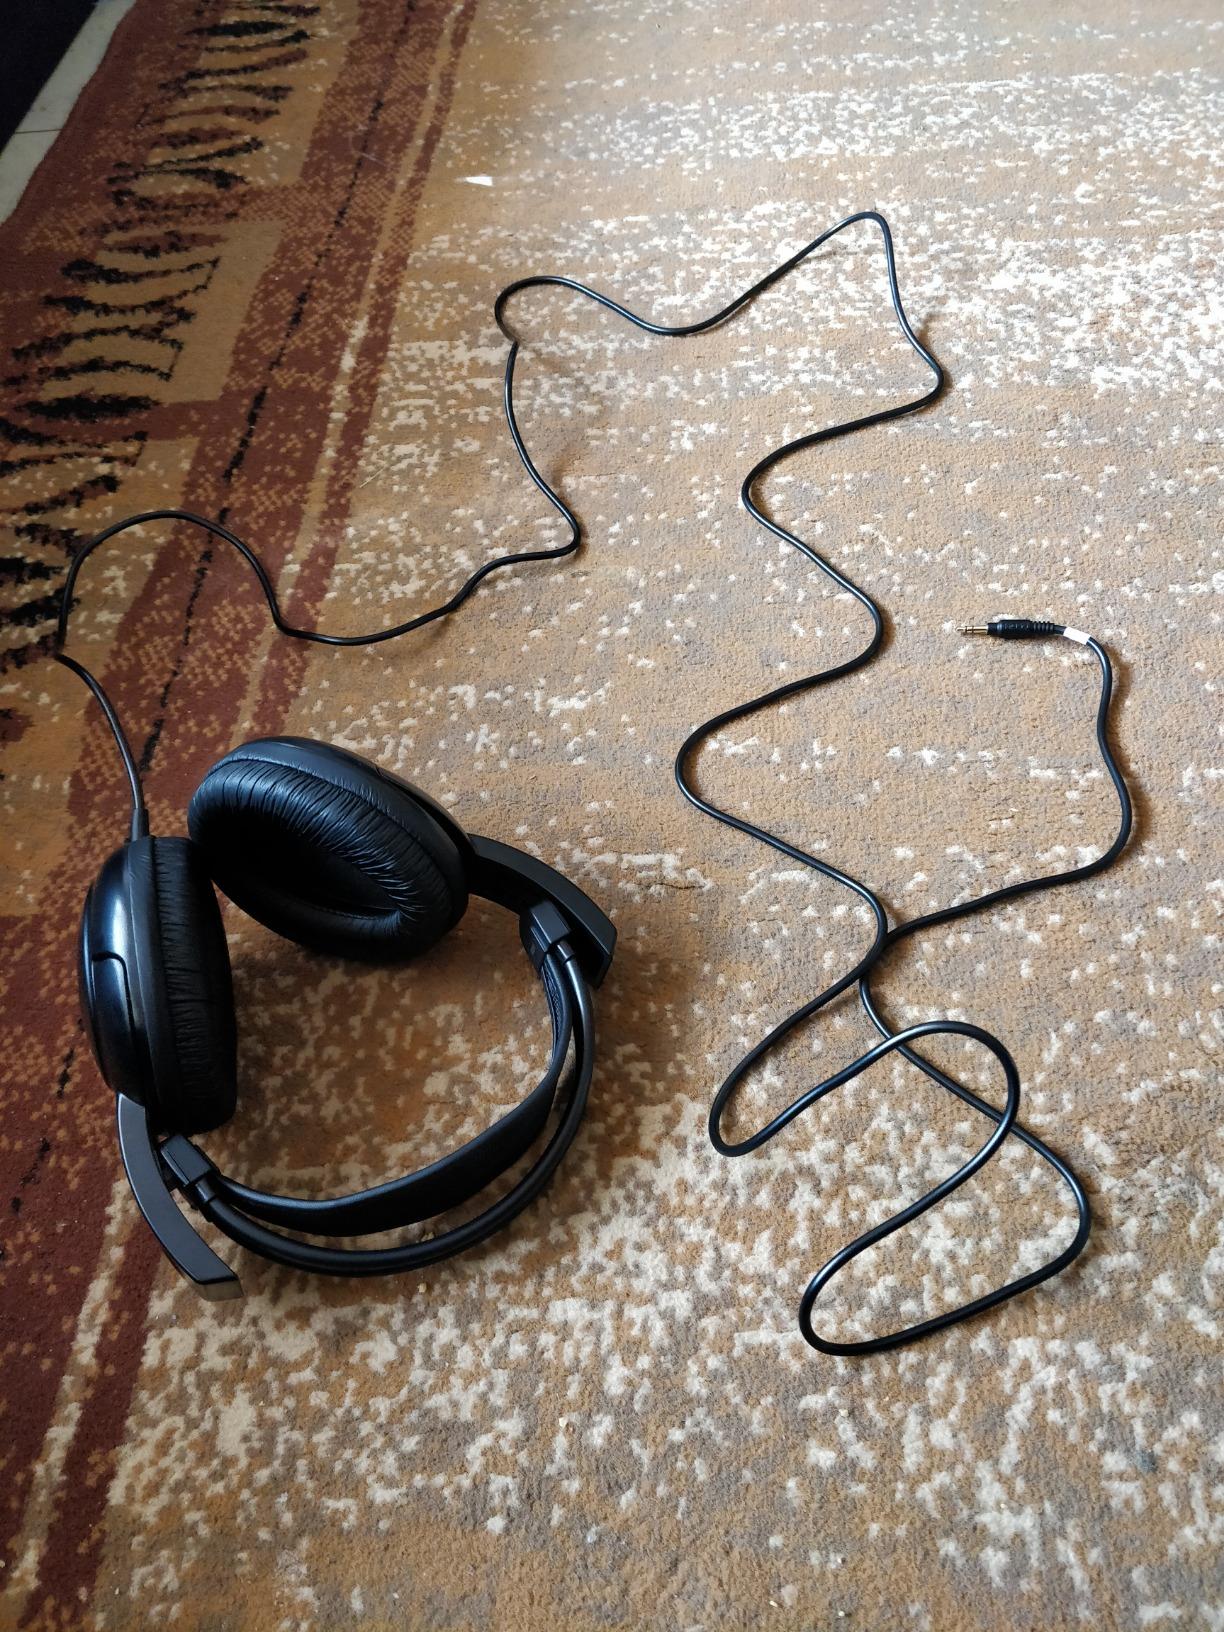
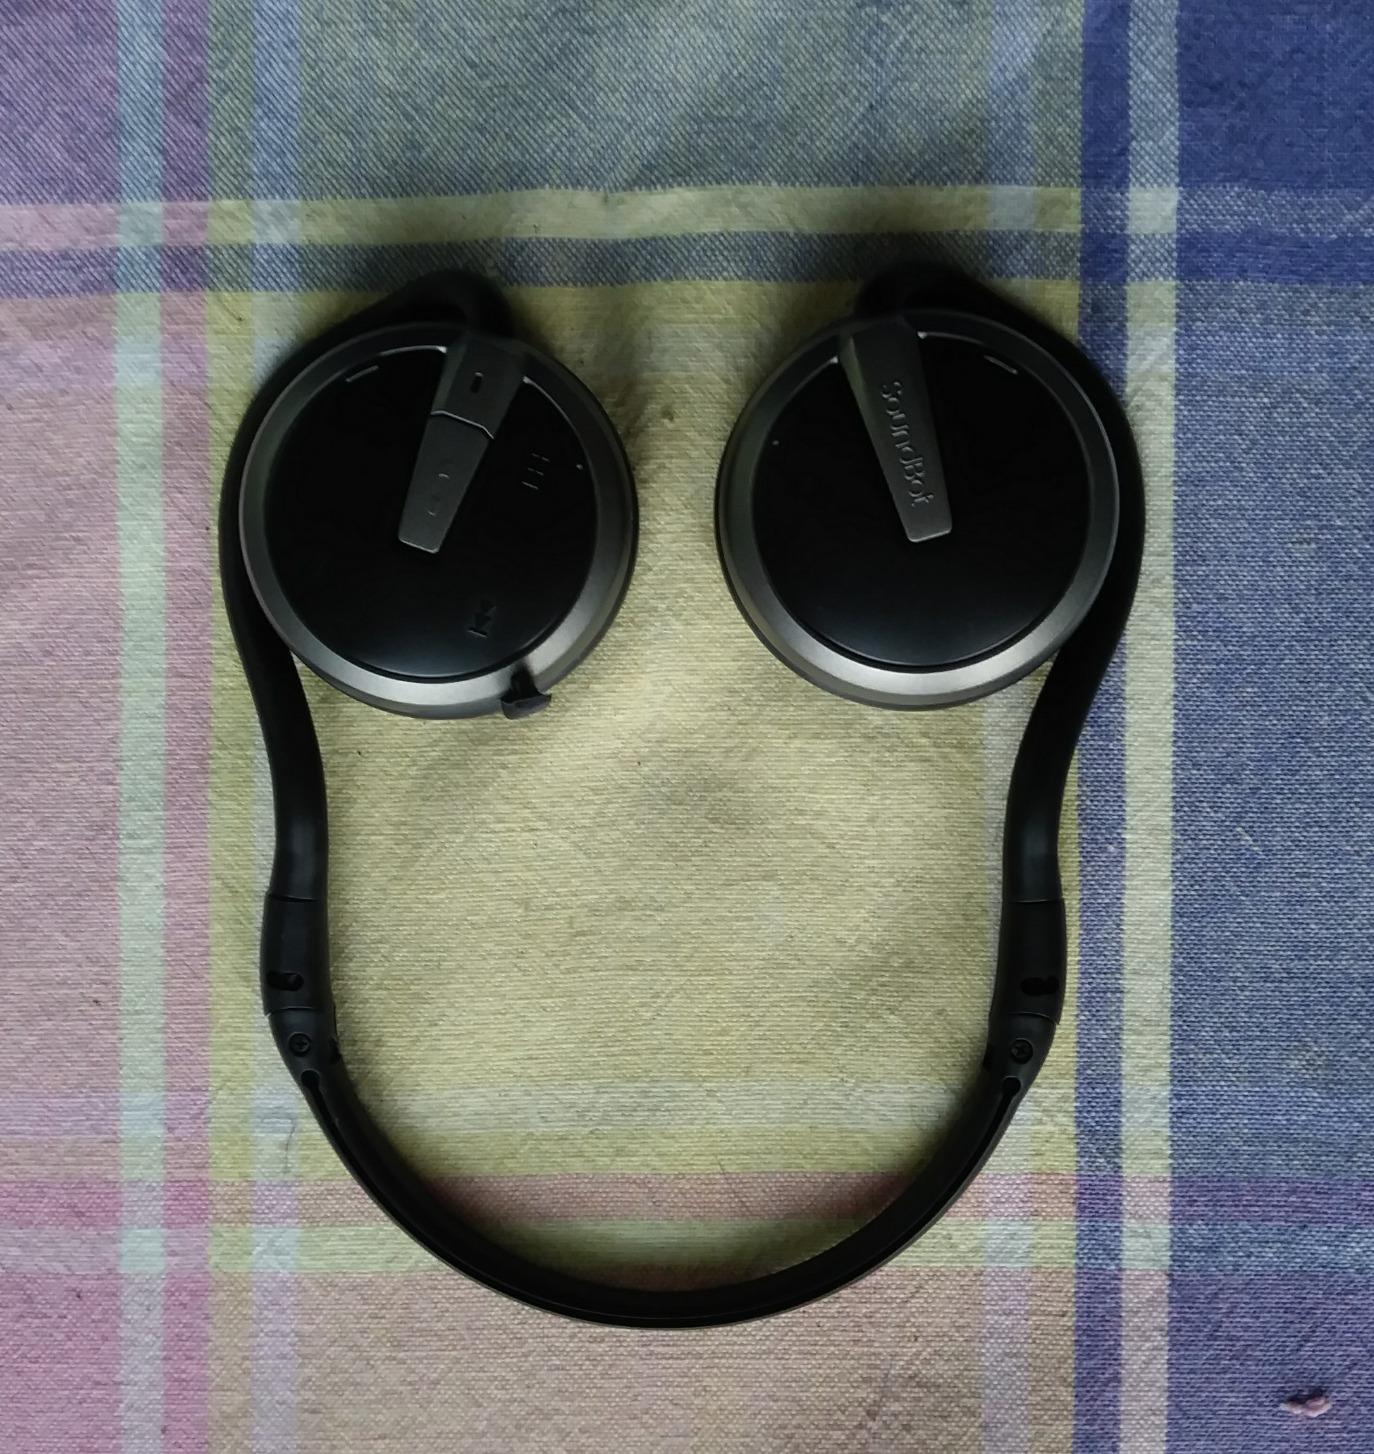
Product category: headphones
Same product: no